Alfred Biolek

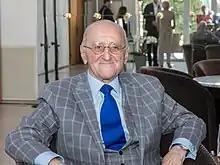
Biolek at a reception for his 85th birthday

On 10 December 1991, the director and activist Rosa von Praunheim outed Biolek, among other celebrities, as gay during a TV show. Biolek lived with his partner in Cologne and Berlin. In 2010, Biolek suffered brain injuries from a fall on a stair. Scott Ritchie took care of him, and he adopted him.